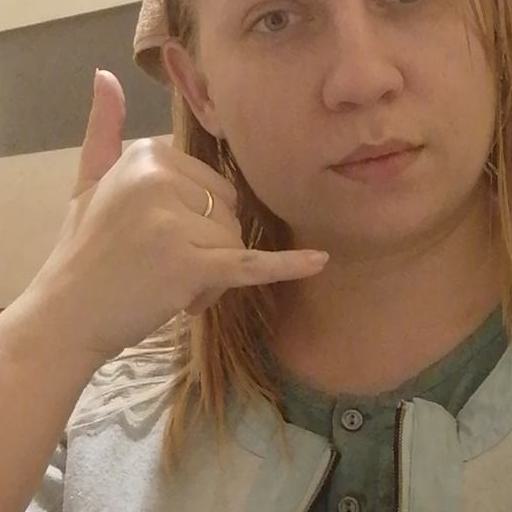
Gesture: call